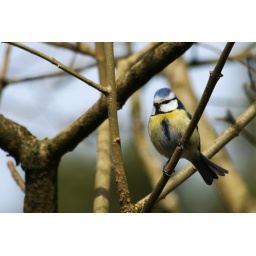
Probably the most common bird around my house